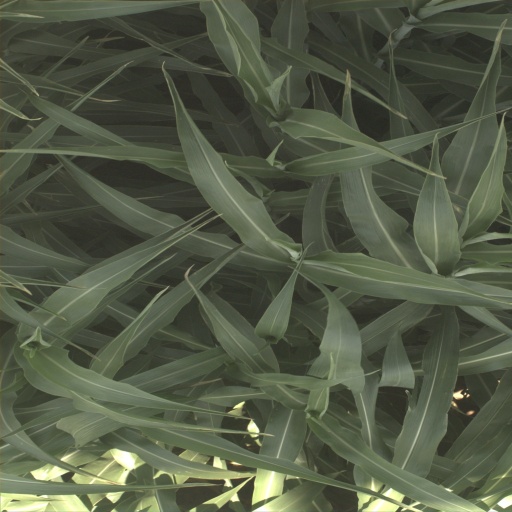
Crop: sorghum